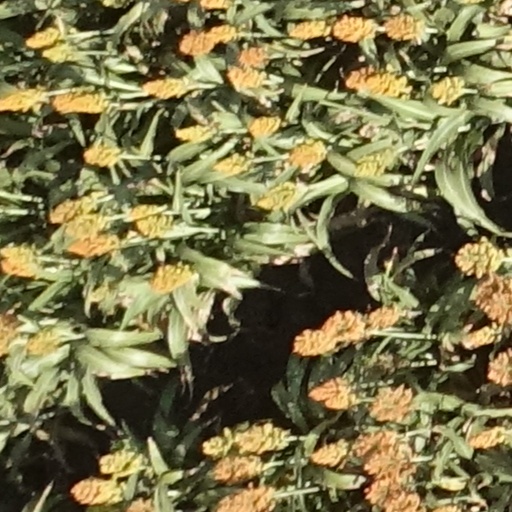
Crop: sorghum